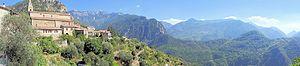
La Tour (Alpes-Maritimes) - Panorama vers l'est, l'église et la maison dite des Templiers
La Tour ou La Tour-sur-Tinée est une commune française située dans le département des Alpes-Maritimes en région Provence-Alpes-Côte d'Azur. Ses habitants du chef-lieu sont appelés les Tourriers et ceux du hameau de Roussillon les Roussillonais.